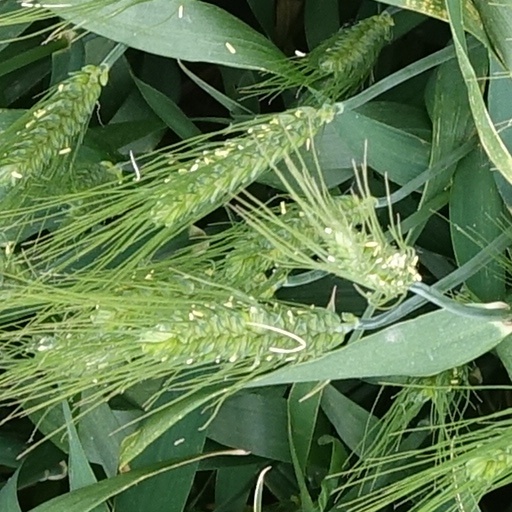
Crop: wheat